Record shop

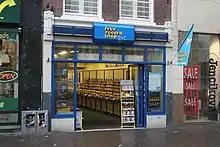
A record shop in The Hague, Netherlands

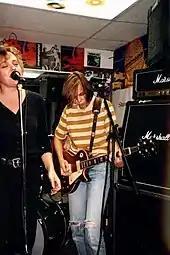
Record shops also host musical performances, especially on Record Store Day: Magnapop are pictured here playing at an American store in 1994, with flyers for their album "Hot Boxing" visible in the background

A record shop or record store is a retail outlet that sells recorded music. Per the name, in the late 19th century and the early 20th century, record shops only sold gramophone records. But over the course of the 20th century, record shops sold the new formats that were developed, such as eight track tapes, compact cassettes and compact discs (CDs). Today, in the 21st century, record stores mainly sell CDs, vinyl records and, in some cases, DVDs of movies, TV shows, cartoons and concerts. Some record stores also sell music-related items such as posters of bands or singers, related clothing items and even merchandise such as bags and coffee mugs.